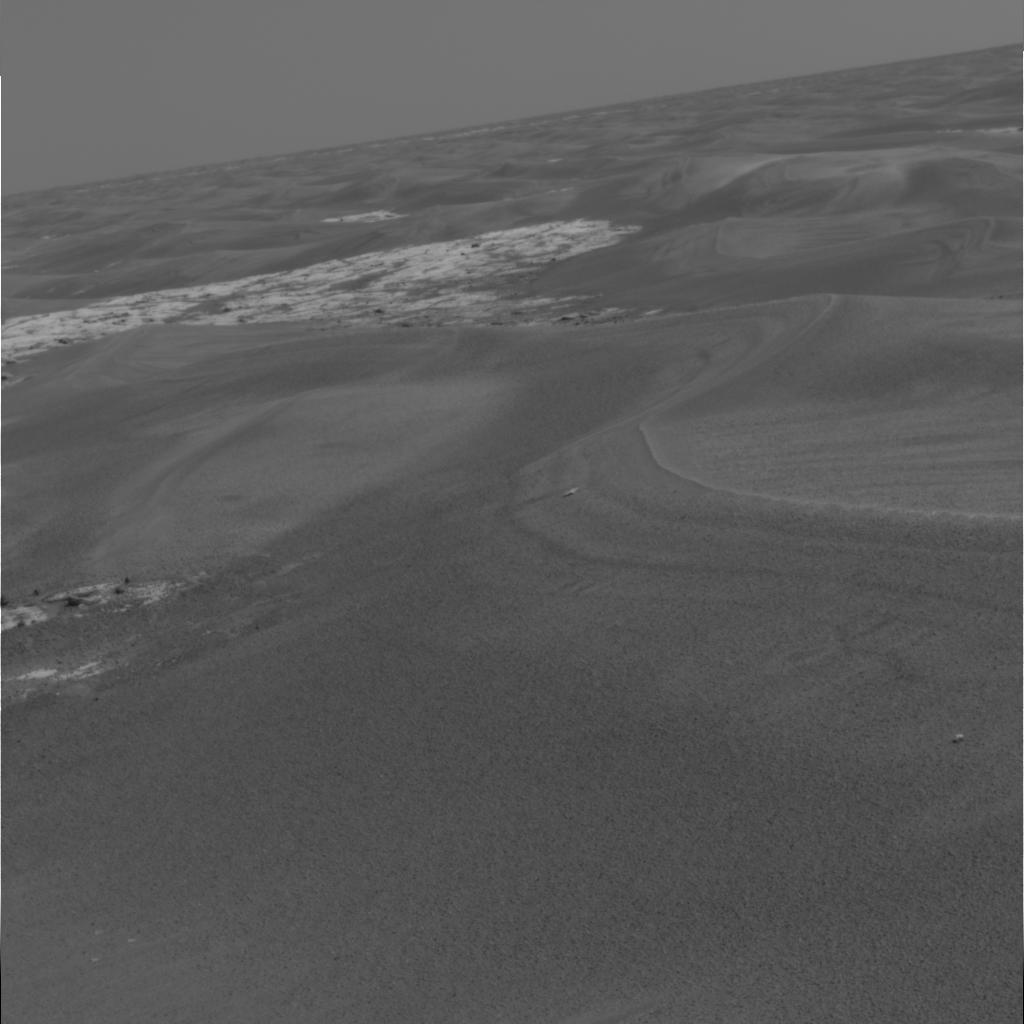
Surface features visible: Rock Outcrops, Rocks (Misc), Dunes/Ripples, Soil, Distant Vista, Sky